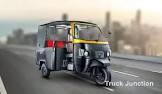
Vehicle type: Auto Rickshaws